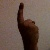
The image shows a hand gesture representing the number 1 in Indian Sign Language.